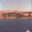
Label: sea